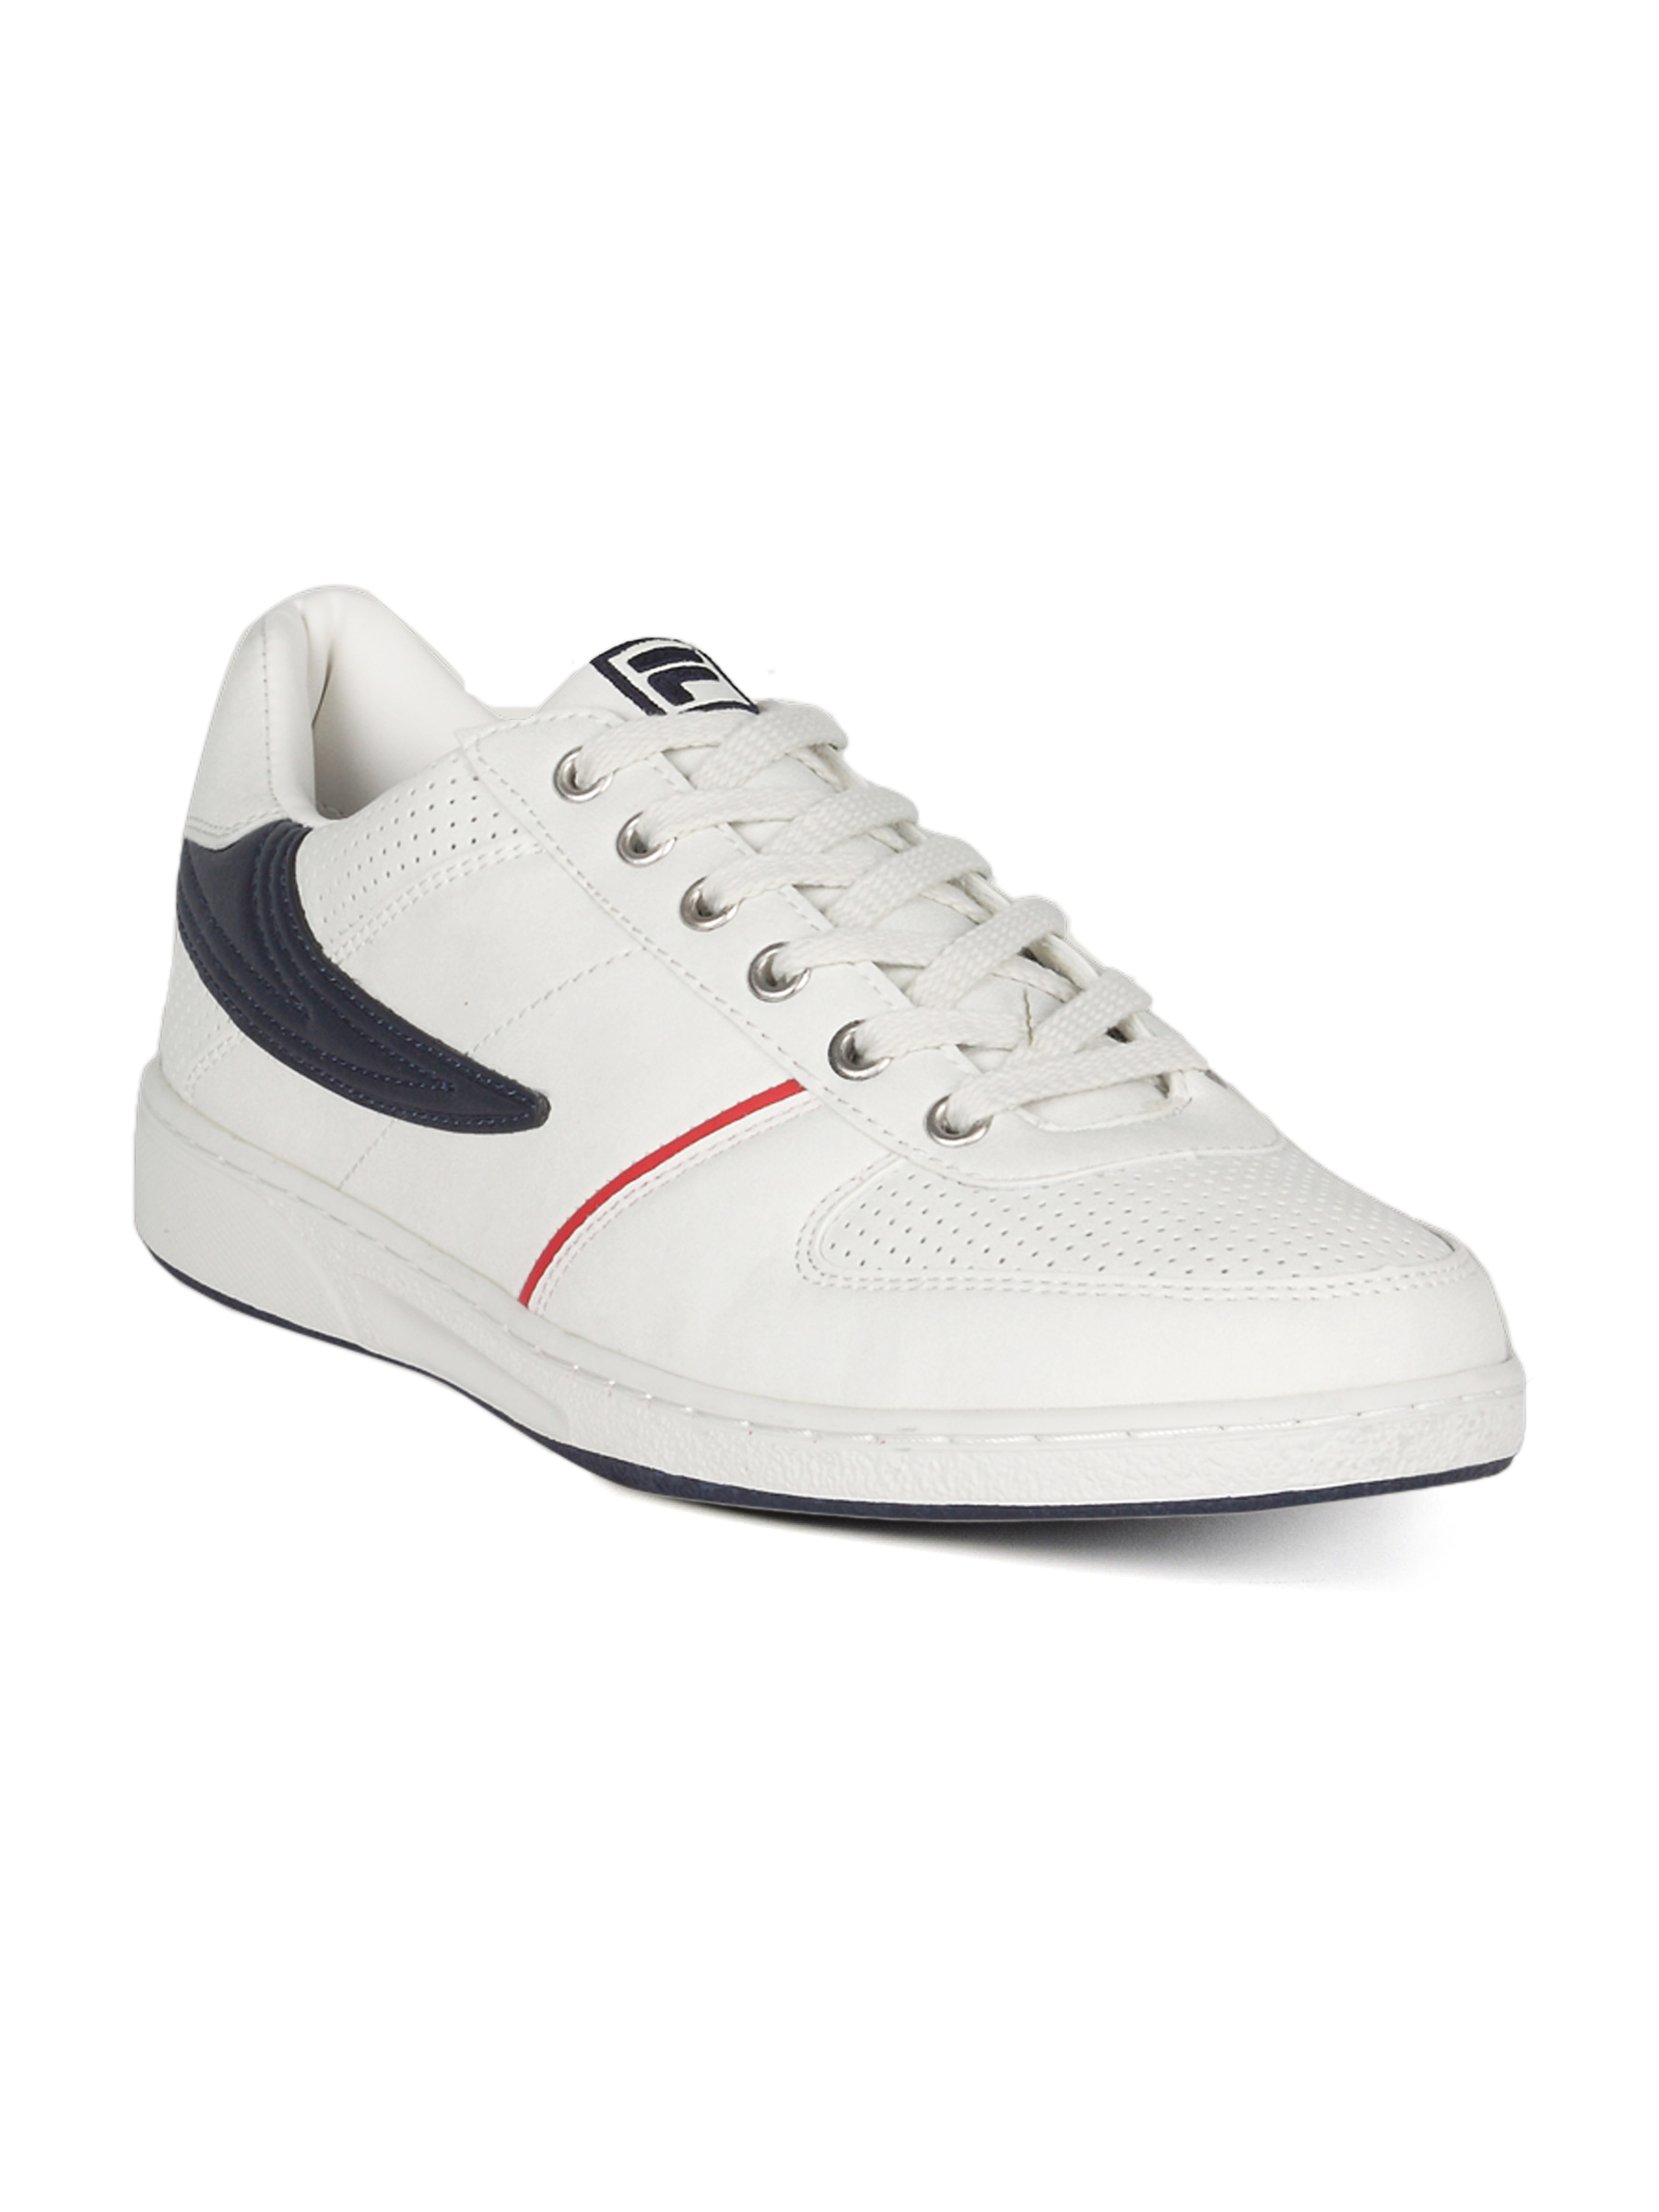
Fila Men's Bruno White Shoe
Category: Footwear / Shoes / Casual Shoes
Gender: Men
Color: White
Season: Summer 2011
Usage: Casual